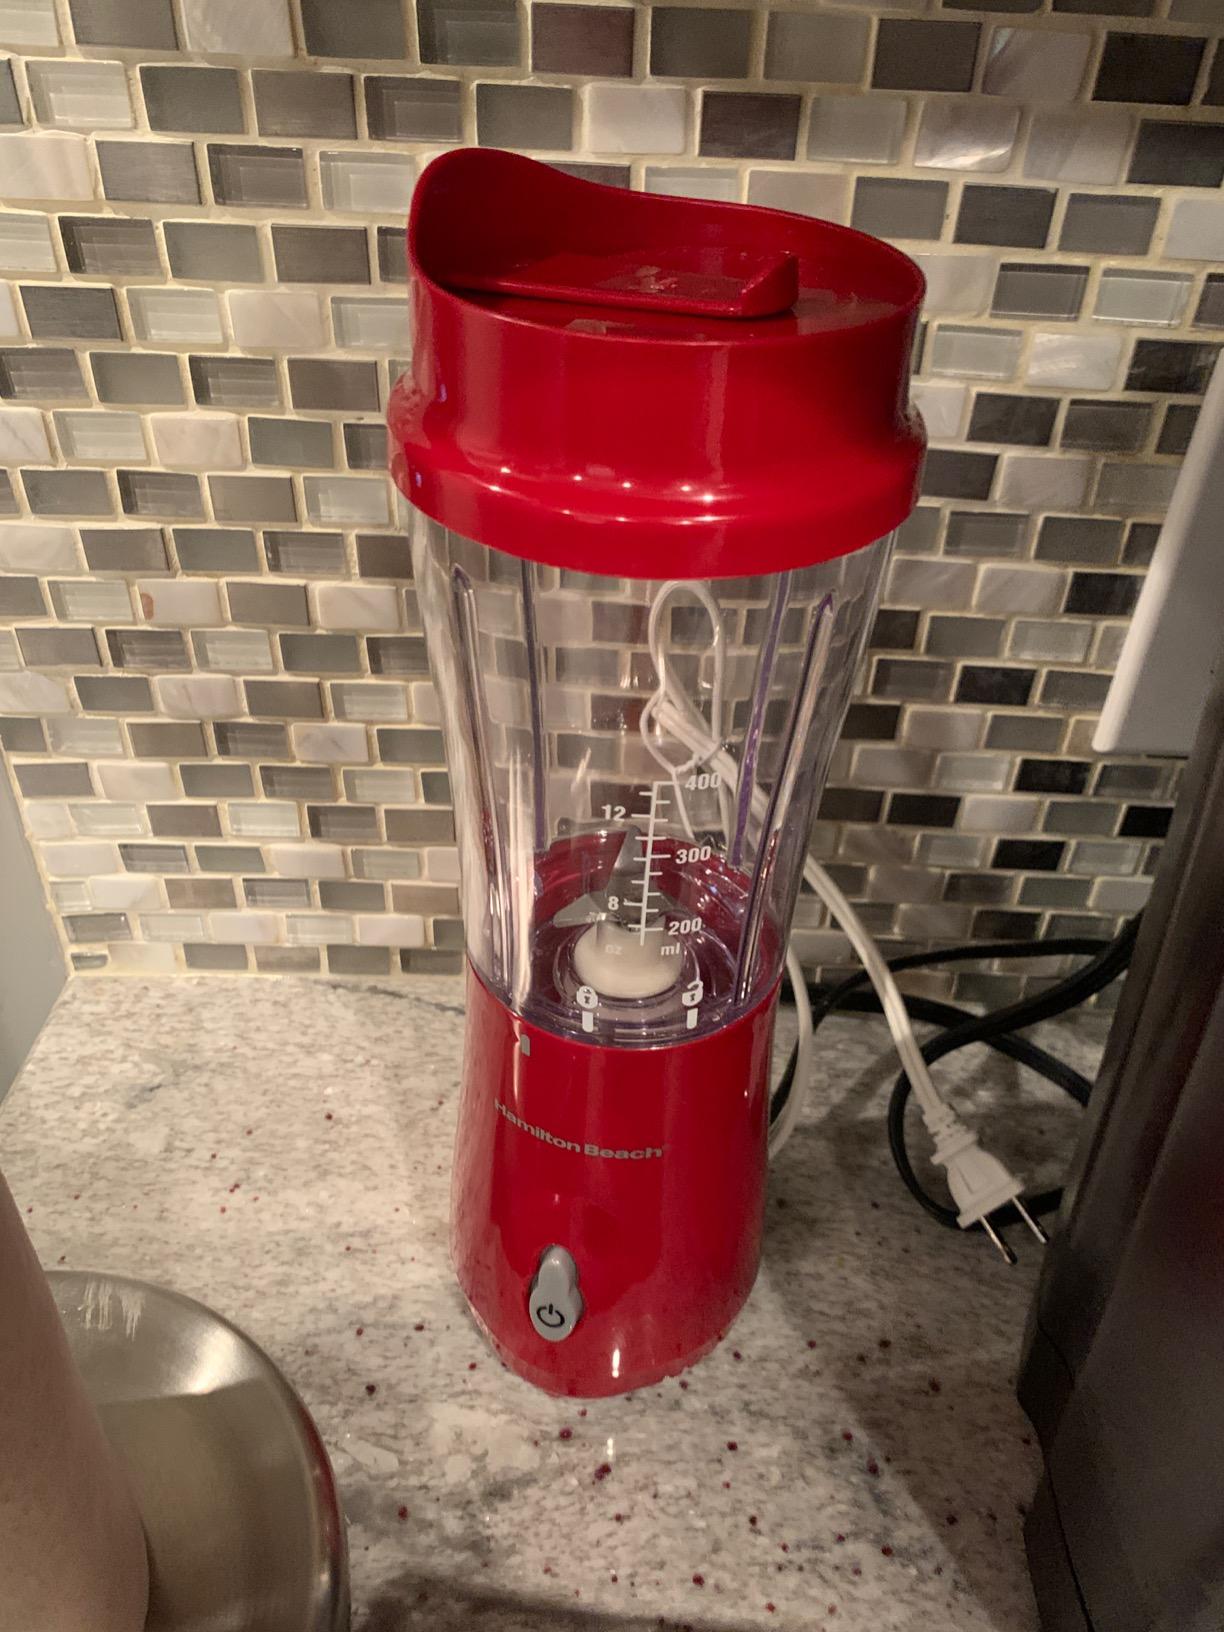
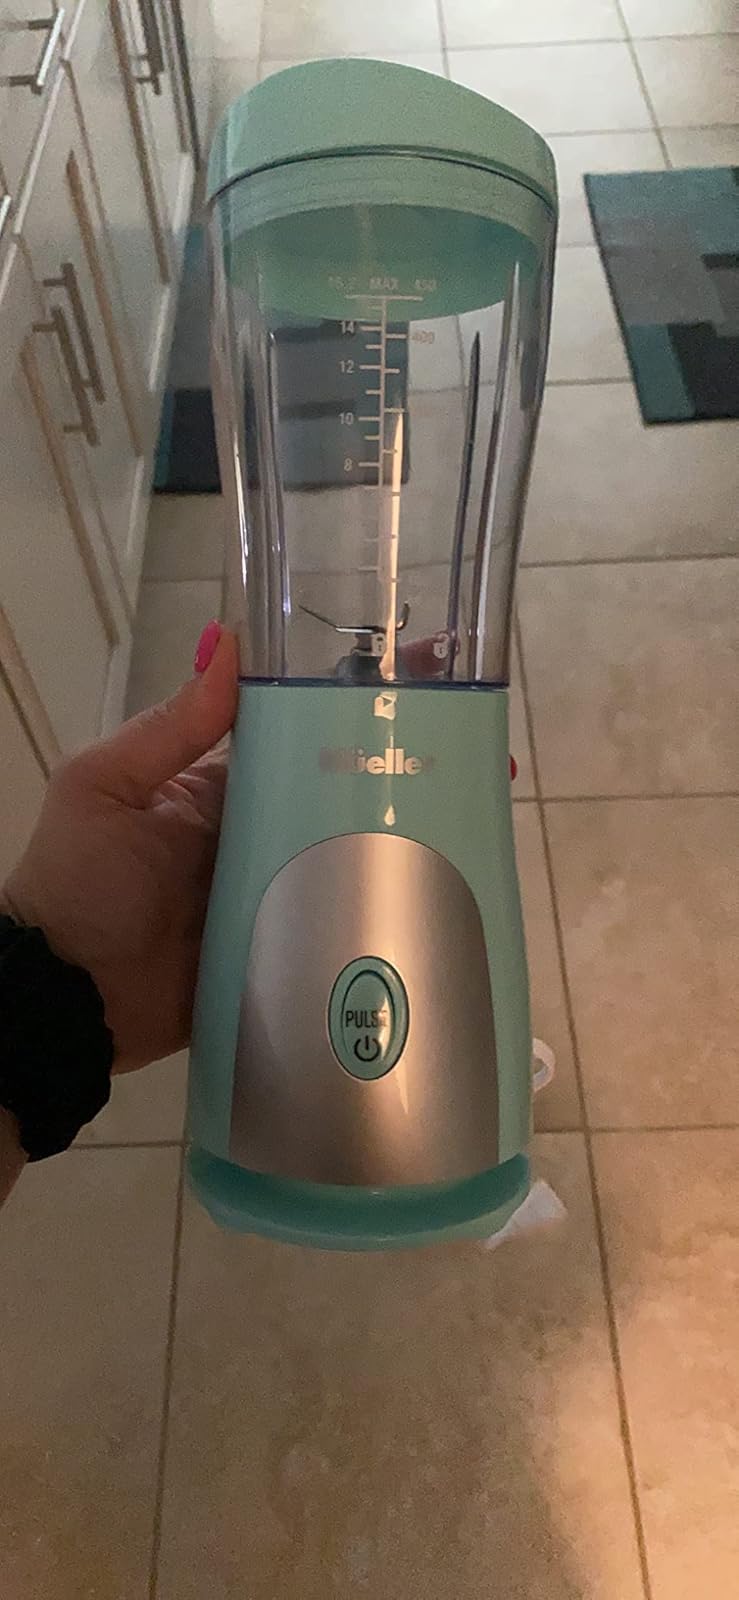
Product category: items_blender
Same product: no